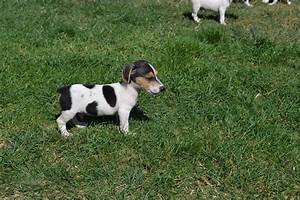
Label: cane